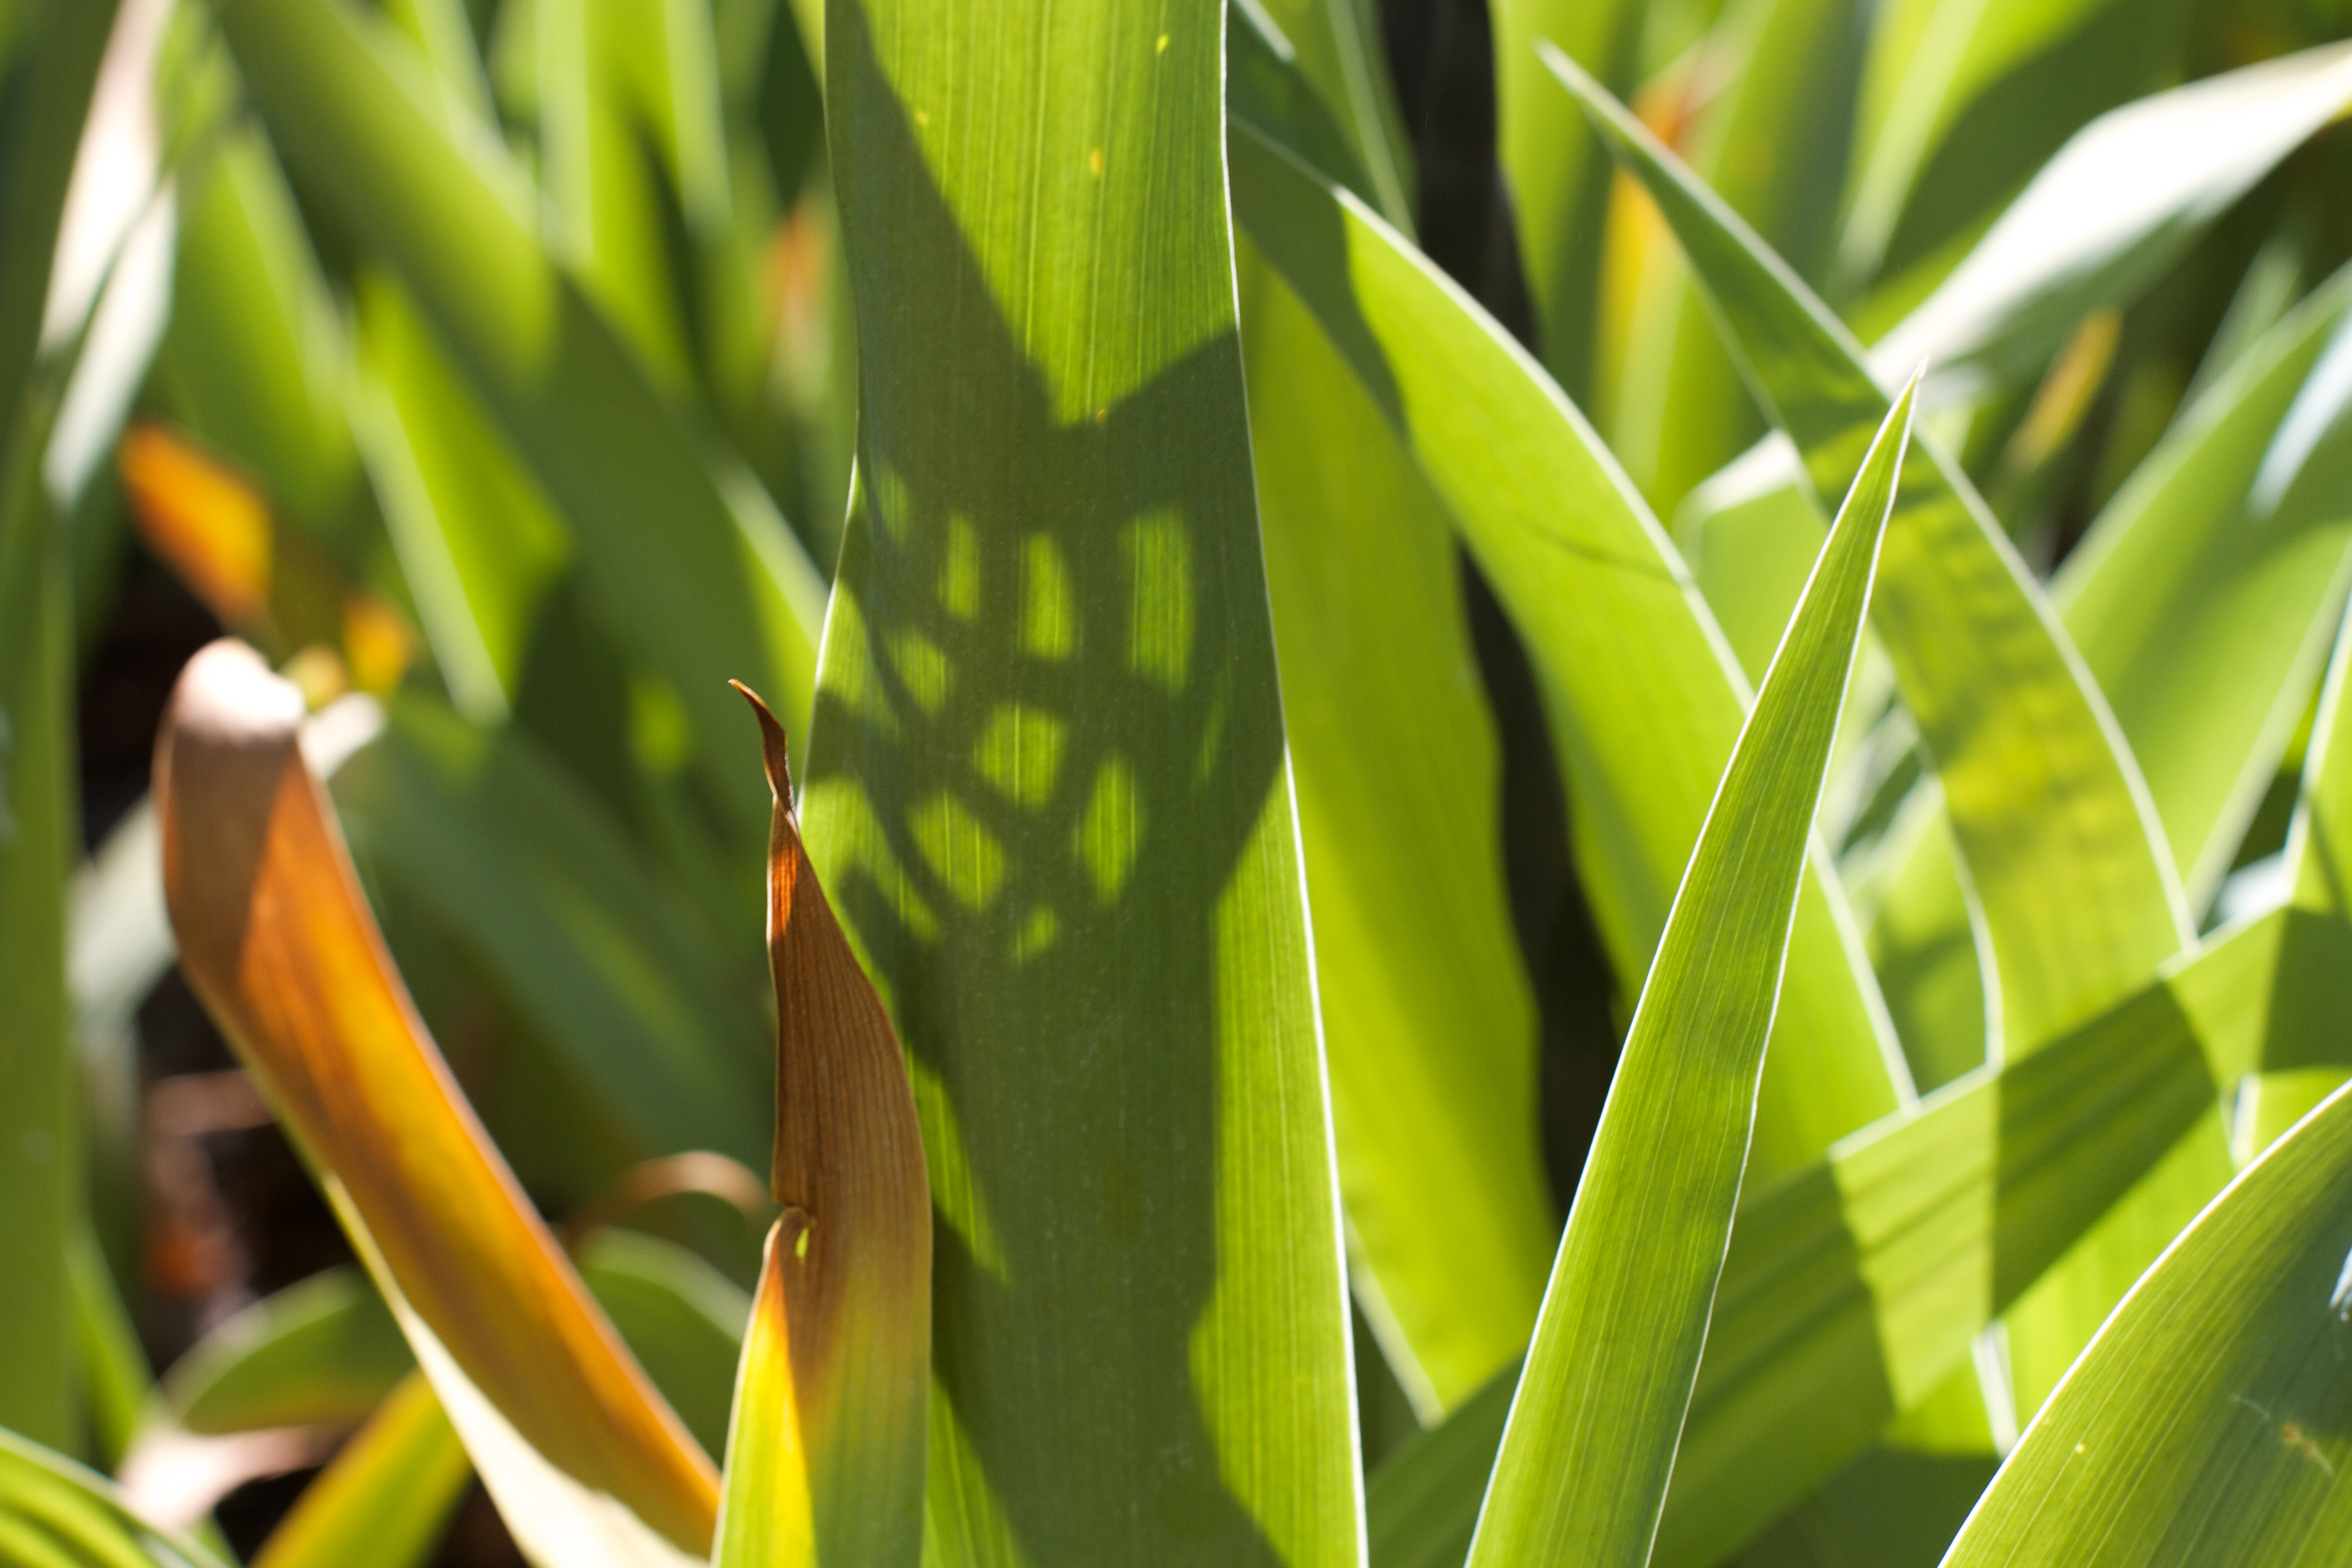
grass, branch, plant, sunlight, leaf, flower, green, jungle, botany, yellow, flora, close up, macro photography, flowering plant, grass family, plant stem, land plant, arecales